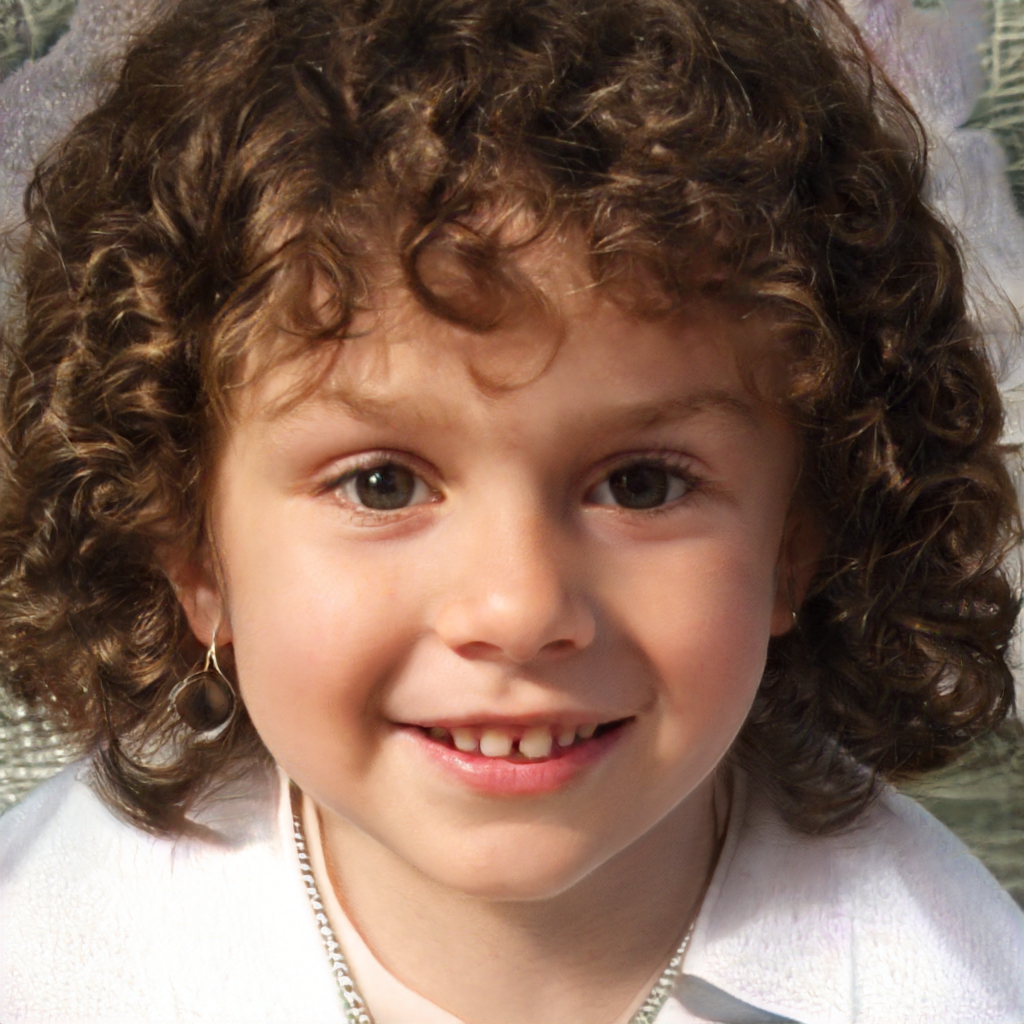
Label: No Watermark